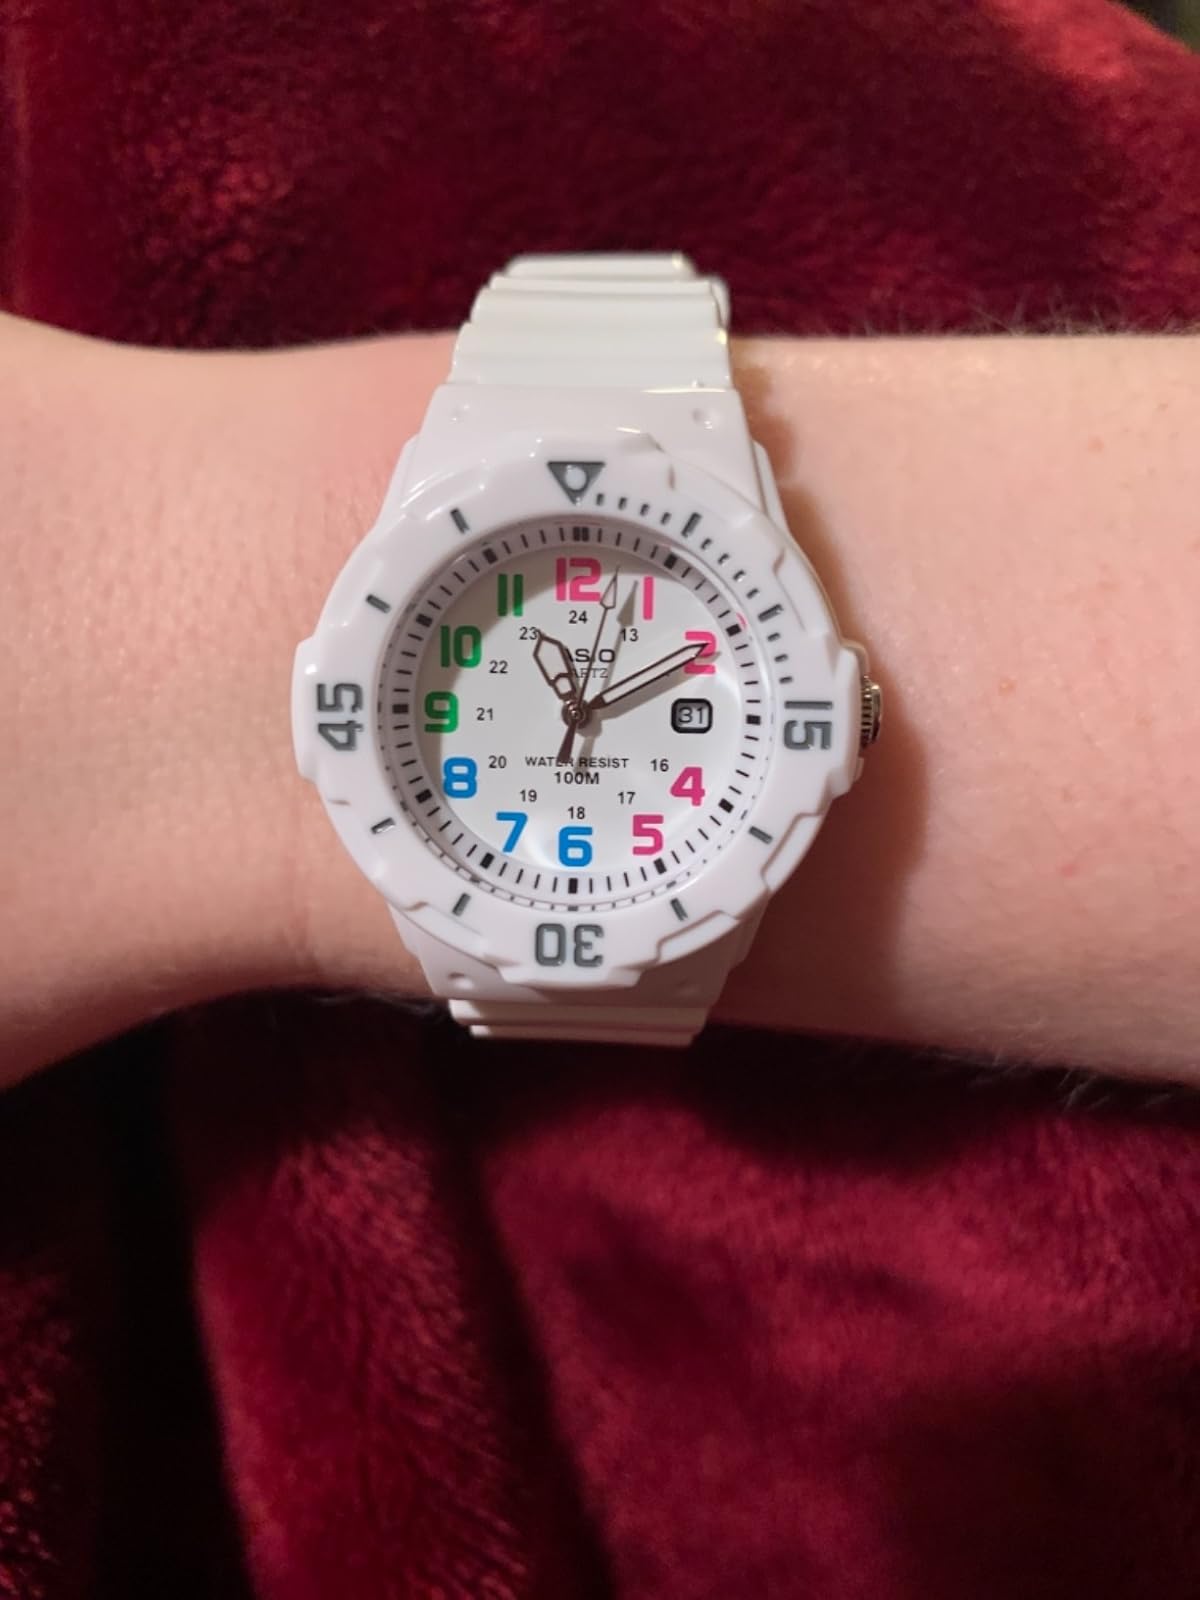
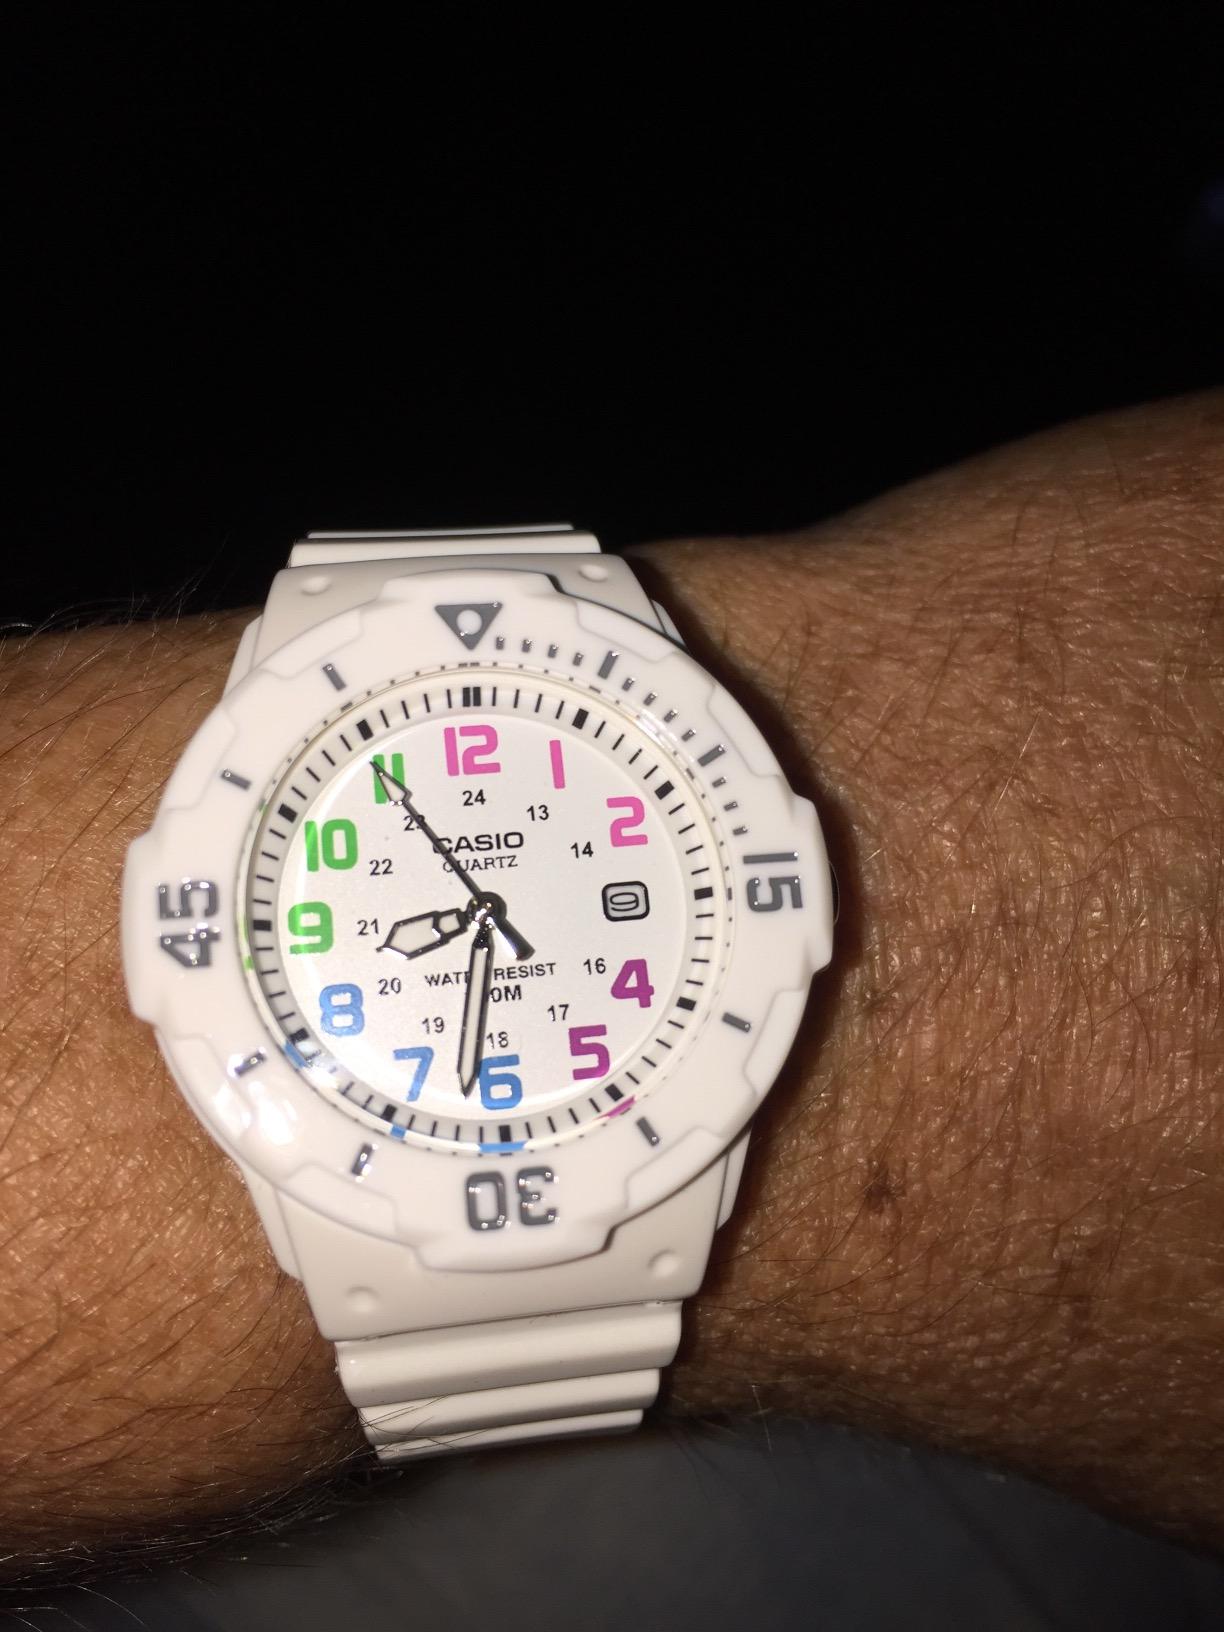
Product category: accessories_watch
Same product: yes